Demographics of Oaxaca

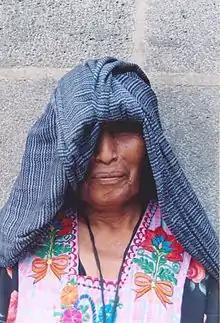
Popoloca woman

The Chontales of Oaxaca (to distinguish them from other groups called “Chontal”) number 4,610 and live in the far south of the state. Their language has two major dialects and is a member of the Hokan language family, which is more widely represented in the southwest U.S. and northwest Mexico. The Chontales of Oaxaca refer to themselves as Slijuala xanuc, which means Inhabitants of the Mountains. The origins of these people have not been conclusively determined but some believe they originally came from Nicaragua, moving north due to warfare. There was a Kingdom of the Chontals in the 14th century, but the Zapotecs eventually defeated them.